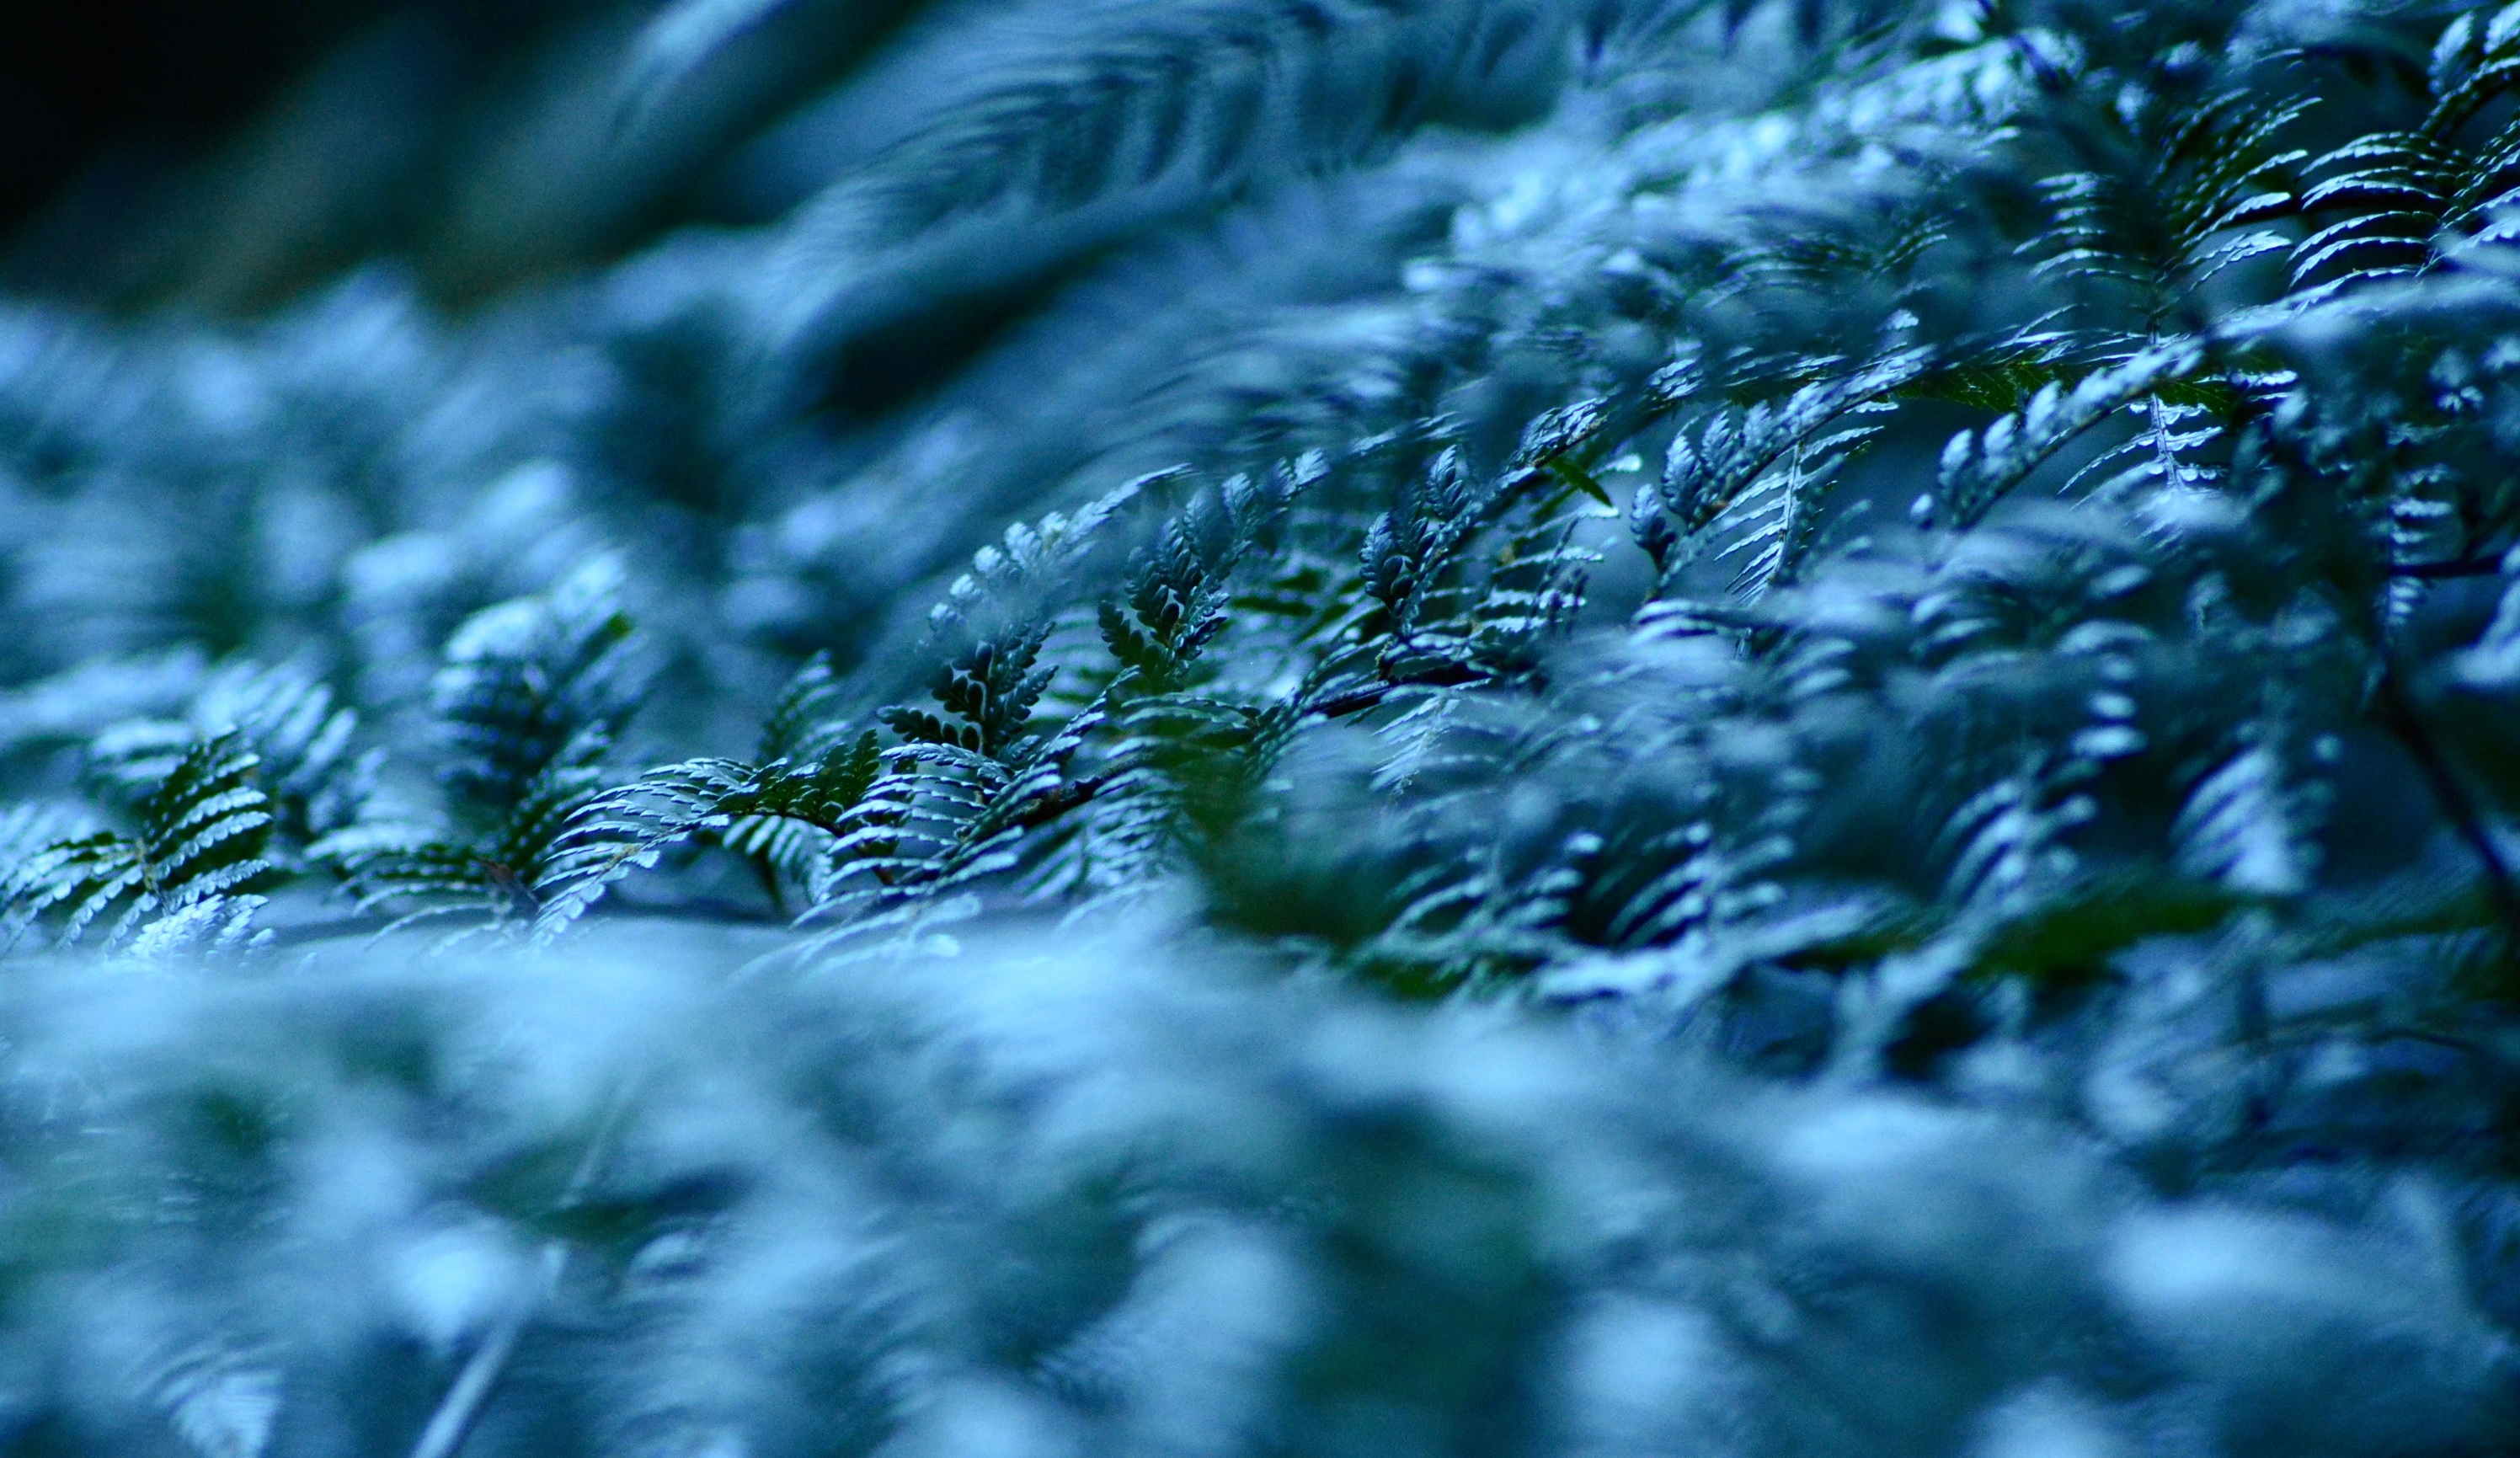
tree, nature, forest, grass, branch, snow, winter, plant, leaf, flower, frost, green, weather, fir, season, spruce, habitat, ecosystem, freezing, natural environment, woody plant, land plant